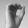
ASL letter: O